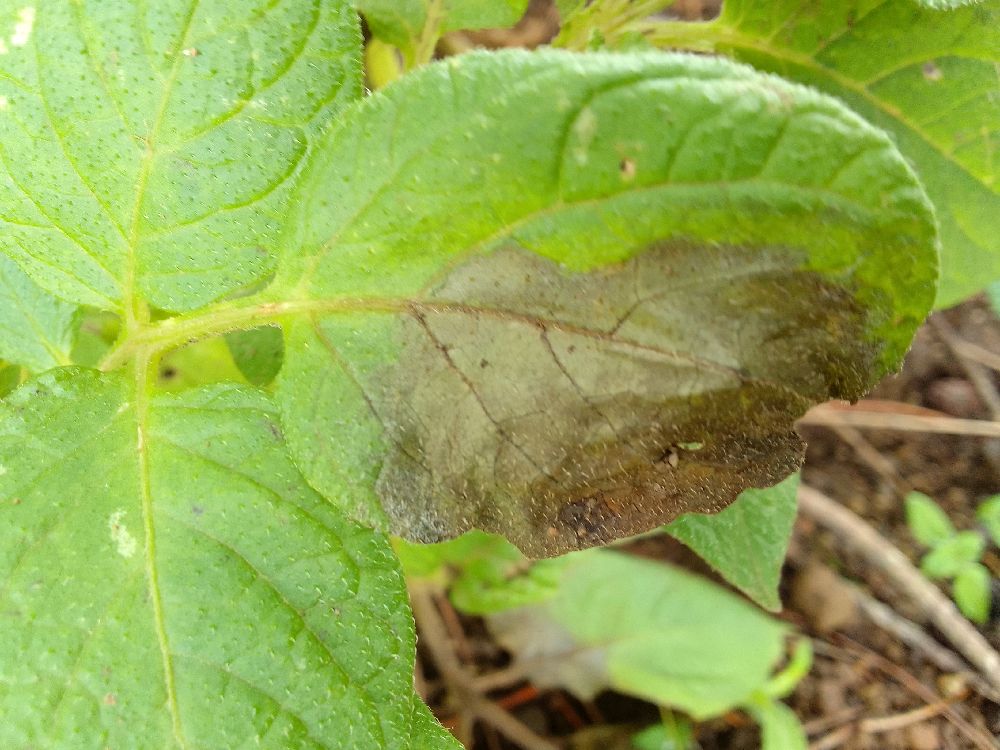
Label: Late blight